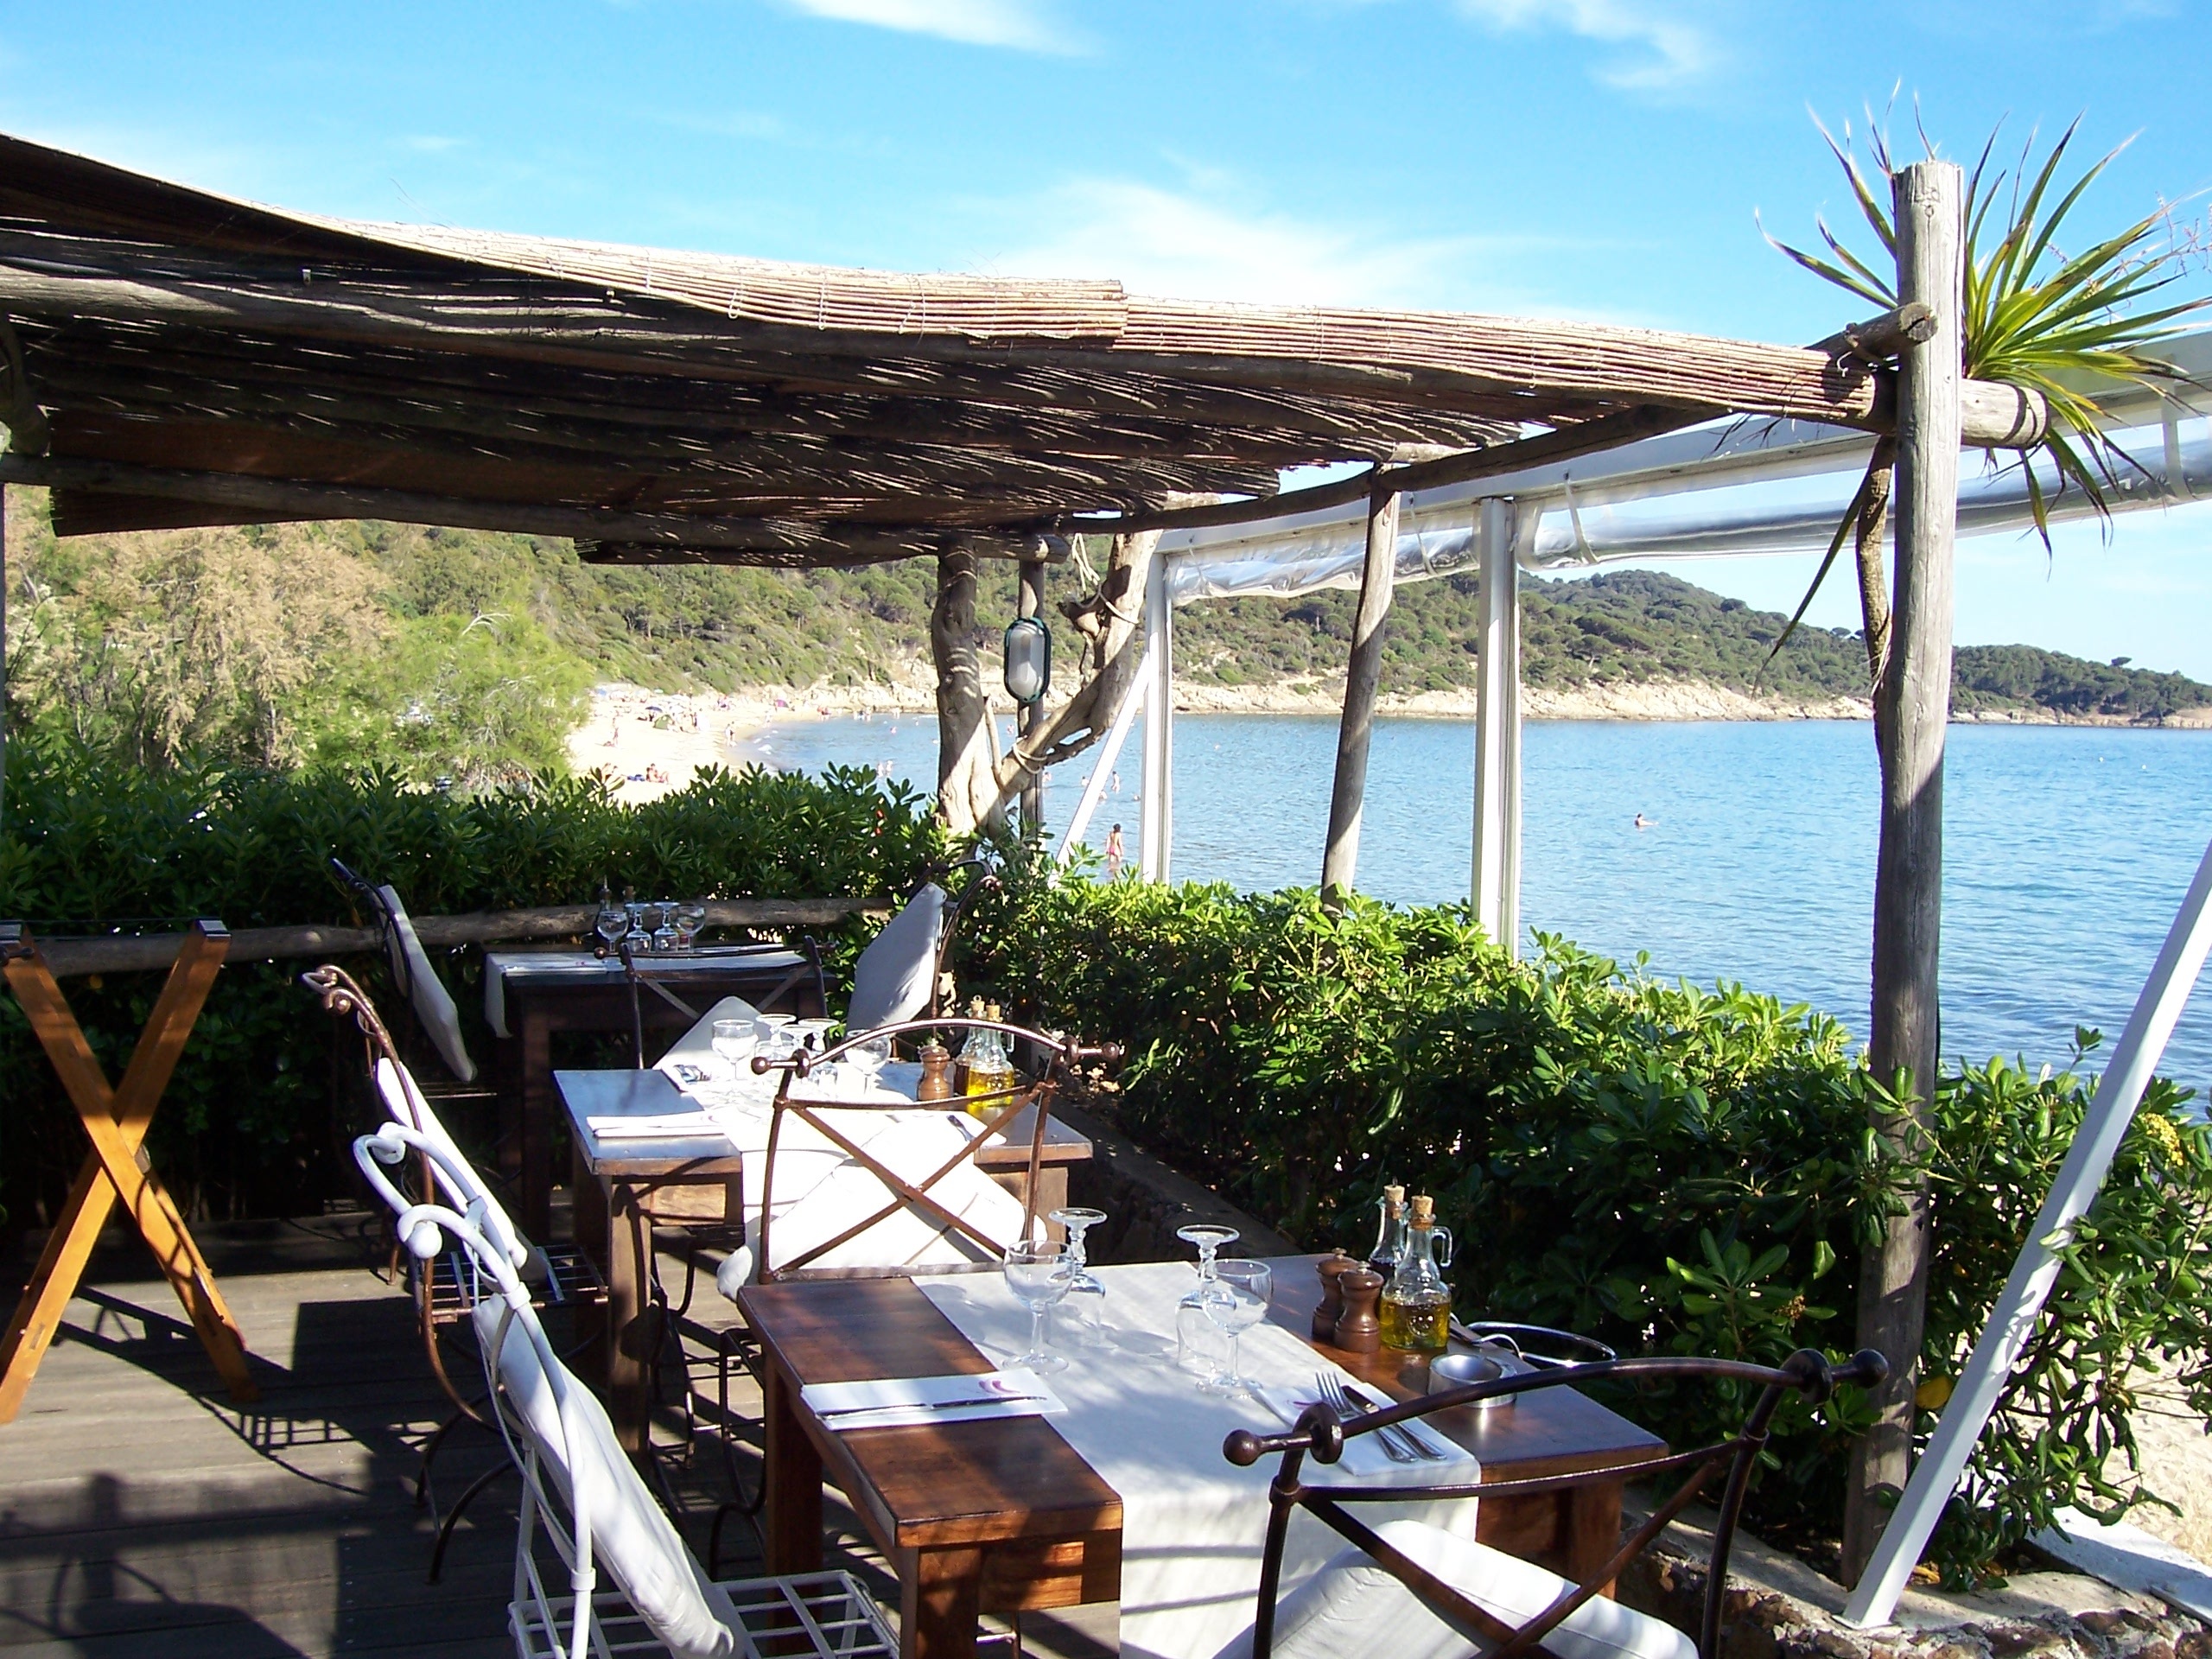
beach, dock, villa, restaurant, home, vacation, cottage, bay, property, leisure, resort, estate, real estate, south of france, c te d azur